List of thrash metal bands

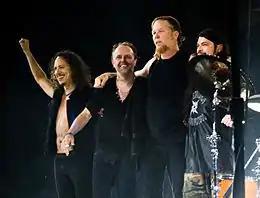
Metallica were part of the Bay Area thrash metal scene and hugely influential on the genre as a whole.

Various bands have played thrash metal at some point of their career. The genre evolved in the early 1980s from combining the drum beats of hardcore punk with the guitar style of the new wave of British heavy metal. It emerged partially as a reaction to the more conventional and widely acceptable glam metal, a less aggressive, pop music-infused heavy metal subgenre which appeared simultaneously.